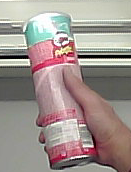
Product: pringles_original